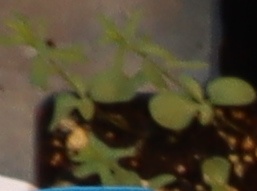
Label: Flax